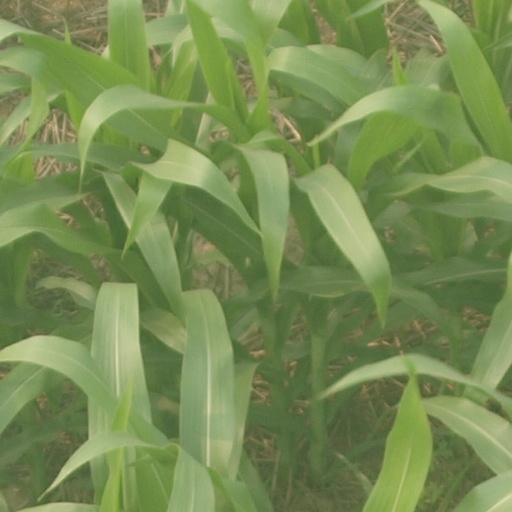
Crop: maize; corn